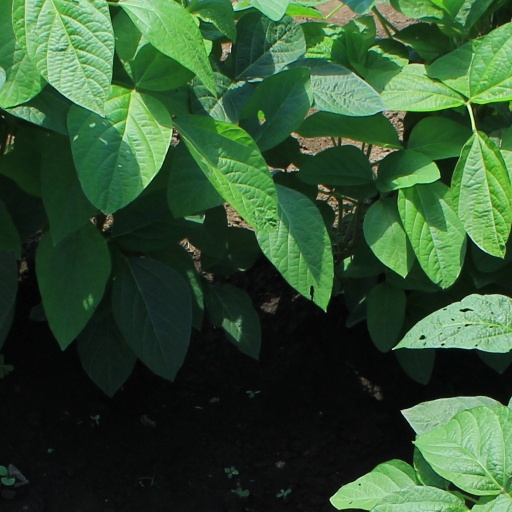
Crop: soybean